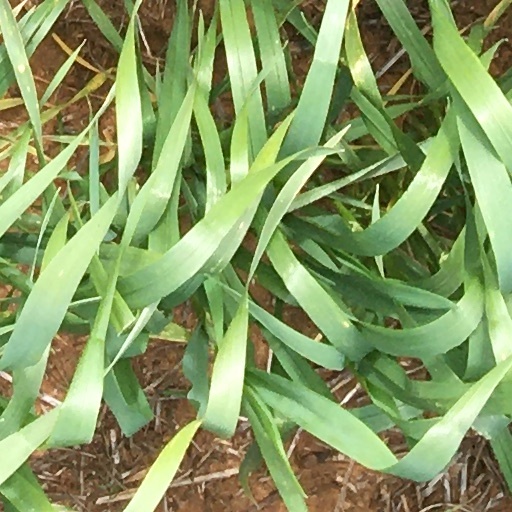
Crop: wheat